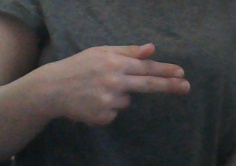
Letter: ghain